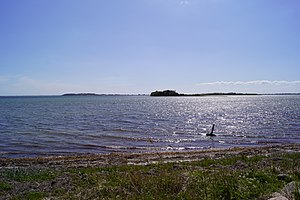
Store Svelmø
Græsholm og  Svelmø med Avernakø i baggrunden
Græsholm og Svelmø ved Nakkebølle Fjord med Avarnakø i baggrunden
Store Svelmø er en 27 ha stor moræneø i det Sydfynske Øhav syd for Åstrup mellem Fyn og Avernakø. Øen og de to landtunger, Svelmø Trille mod syd og Lille Svelmø mod nord, er en del af Faaborg-Midtfyn Kommune. Landtungen Lille Svelmø er udgangspunkt for ebbevejen til Nab på Fyn. Den 2,5 kilometer lange uopdyrkede tange er i konstant forandring afhængig af vind og vejr. Svelmø ejes af to familier. Ingen af dem bor fast på øen, men de udlejer de få huse som ferieboliger og sætter dyr derover til afgræsning. Ejerne kan køre over til øen med traktor ad en ebbevej gennem det lave vand. Det er tilladt at færdes langs stranden og på de uopdyrkede arealer. Der er fire huse på øen, der alle er ferieboliger.